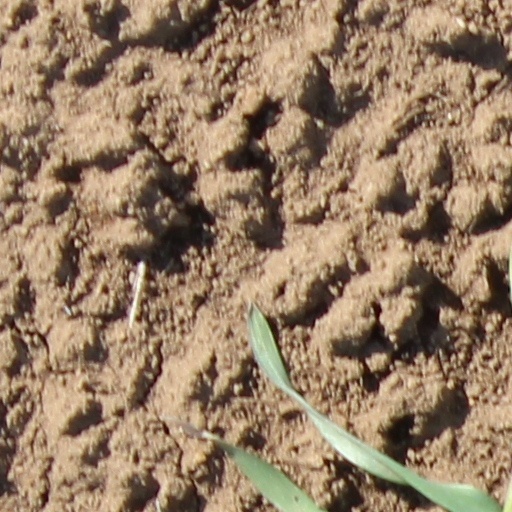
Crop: wheat